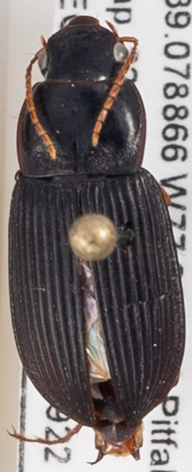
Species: Harpalus pensylvanicus
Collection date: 2020-09-22
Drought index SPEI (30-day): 0.646
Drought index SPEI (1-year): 0.376
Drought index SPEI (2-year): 1.106